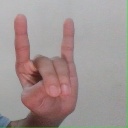
अक्षर: श